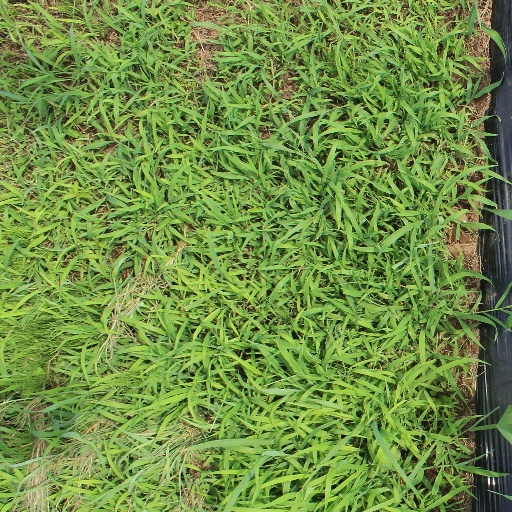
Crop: sorghum